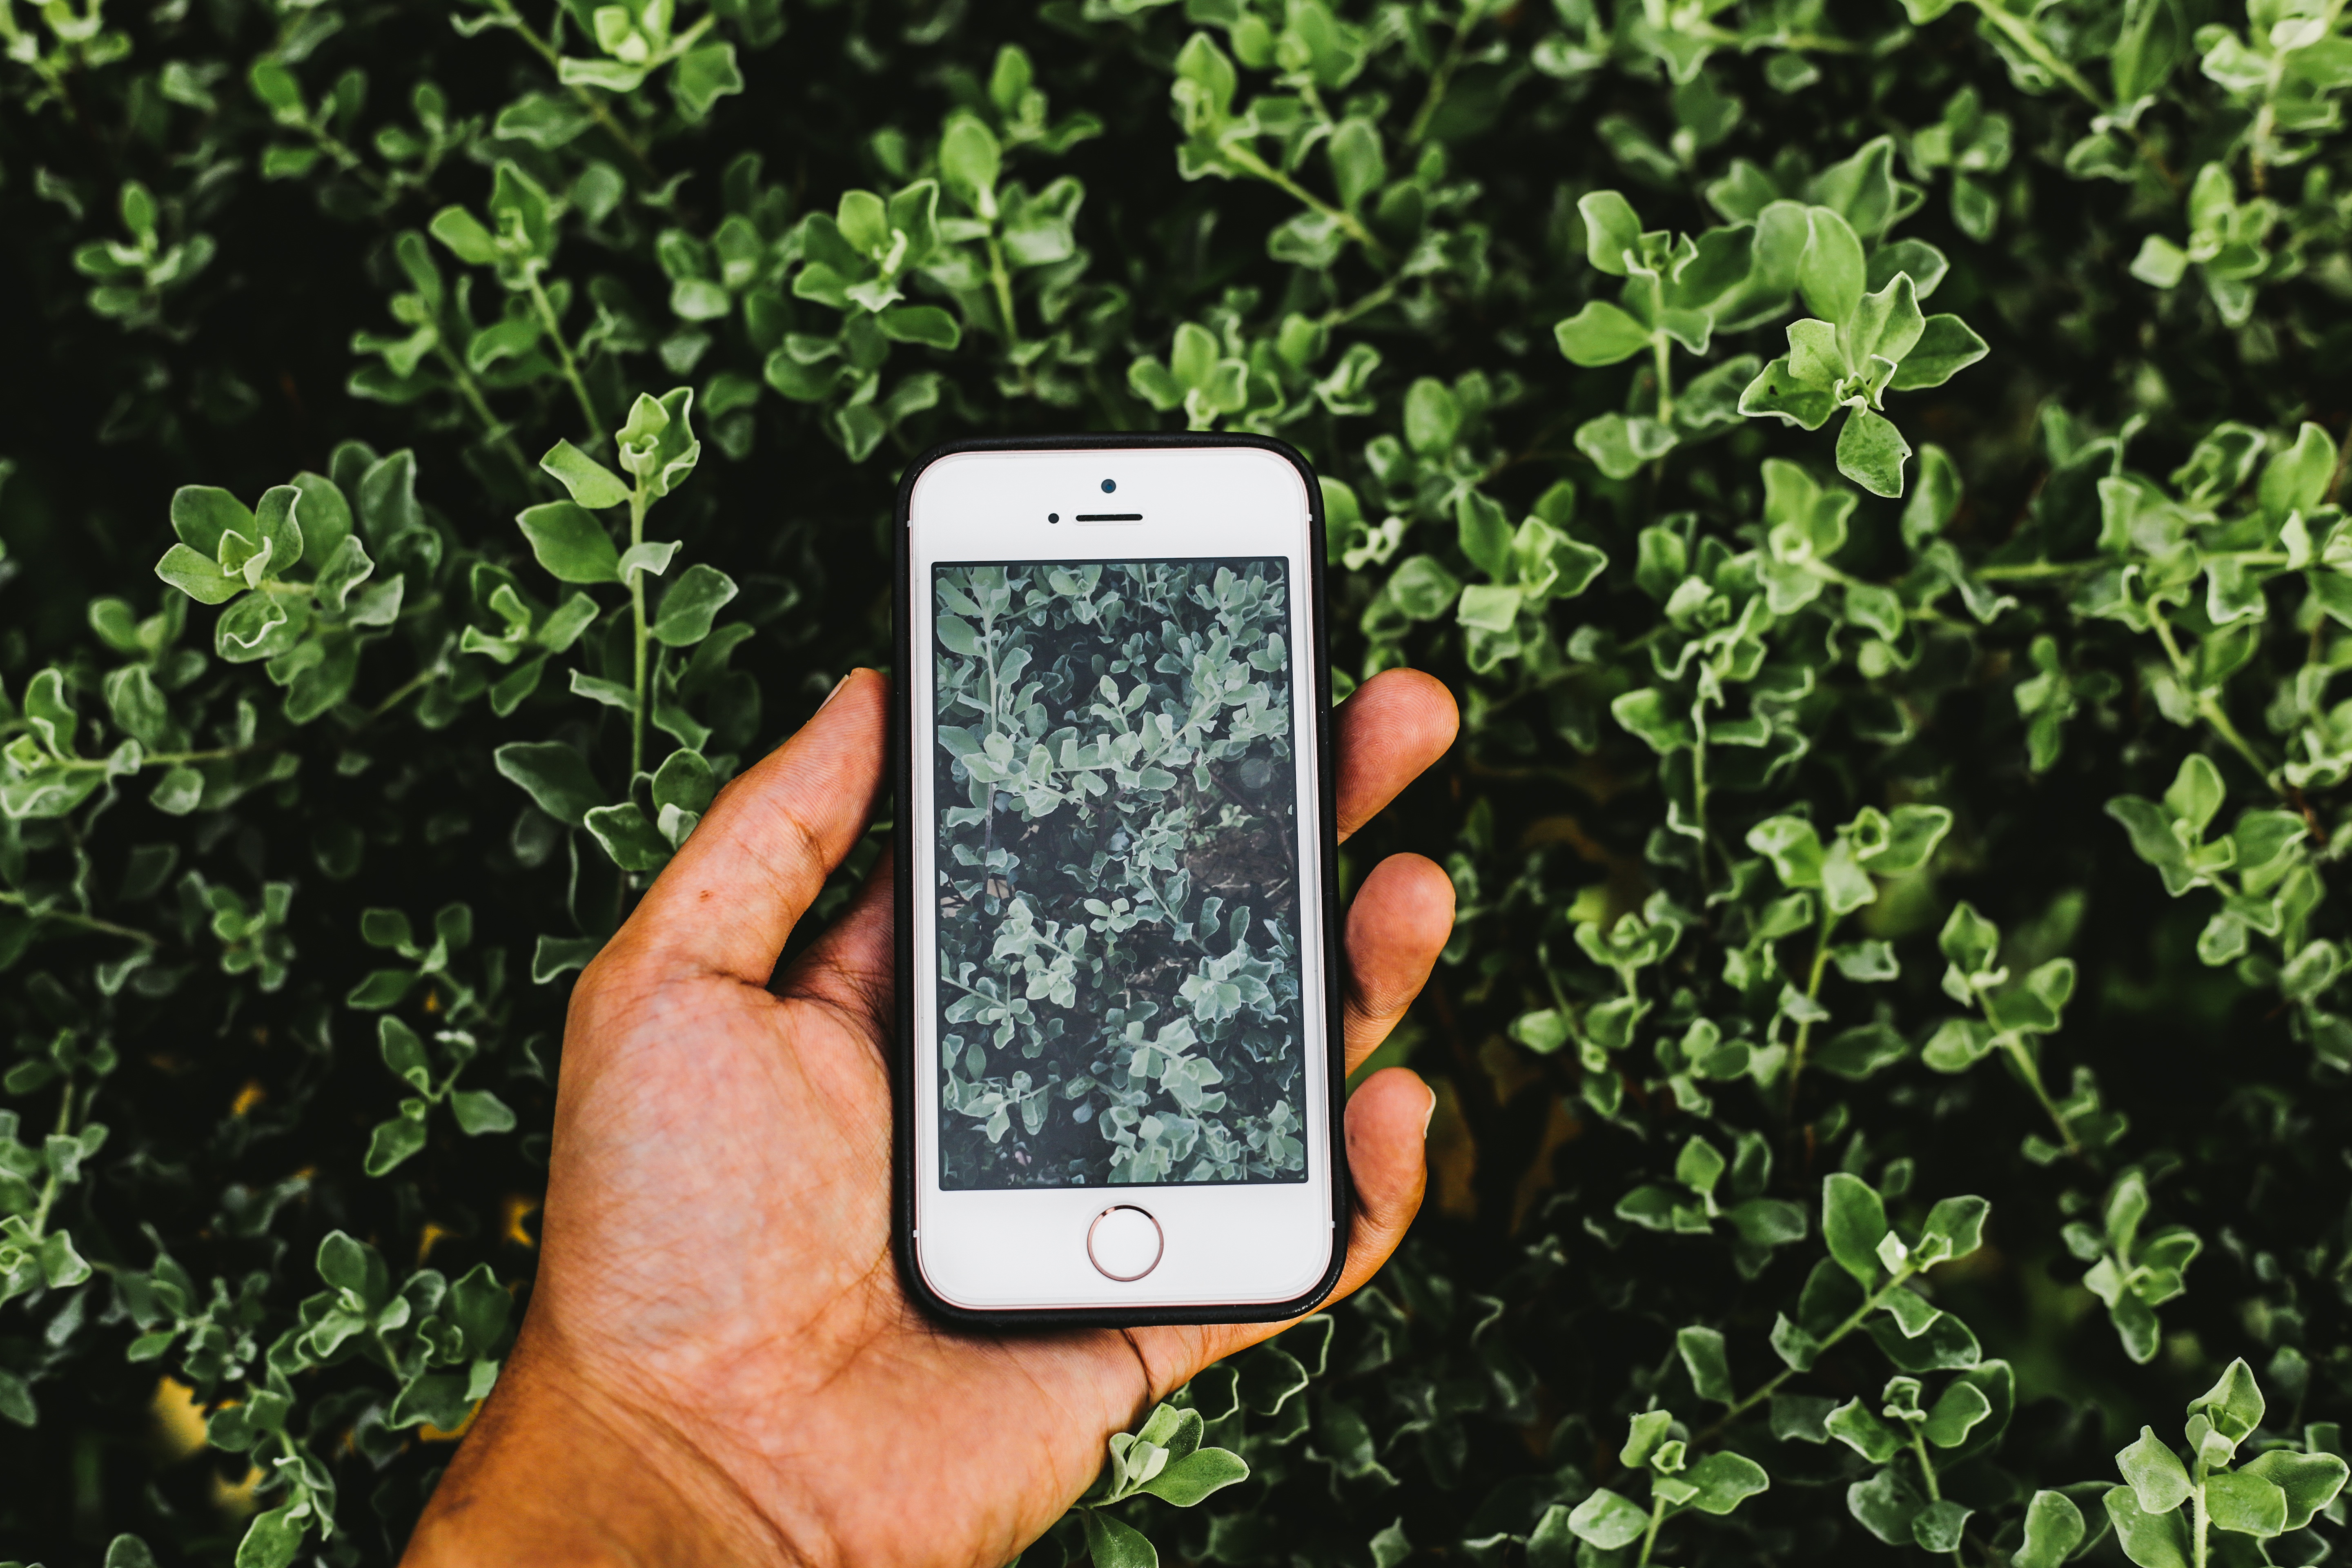
hand, leaf, green, soil, mobile phone